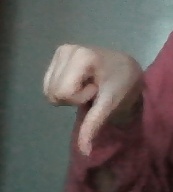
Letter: waw